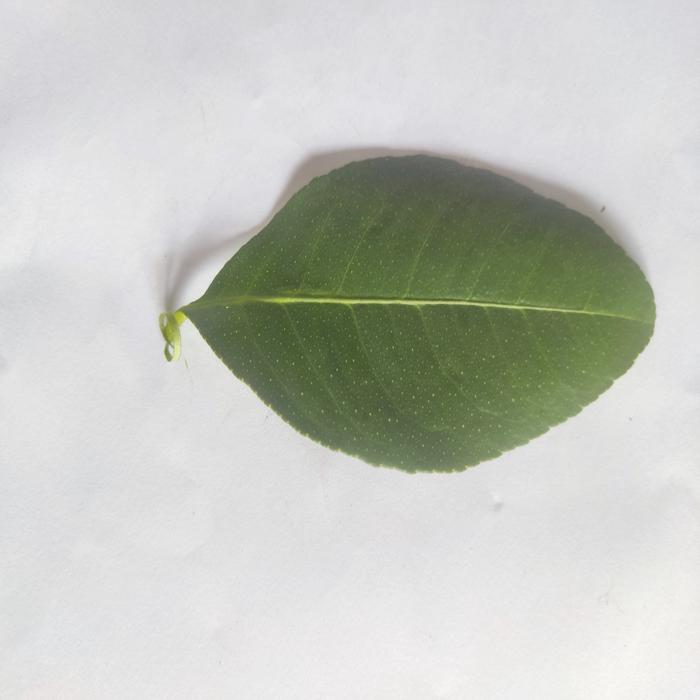
Crop: Lemon
Leaf condition: Healthy_Leaf